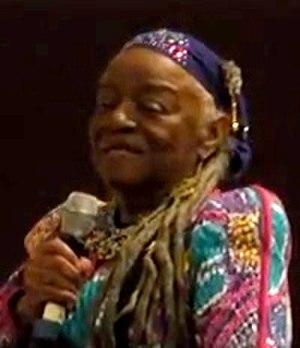
Faith Ringgold, née le 8 octobre 1930 à Harlem est une artiste afro-américaine connue pour ses peintures mosaiques et ses courtepointes.